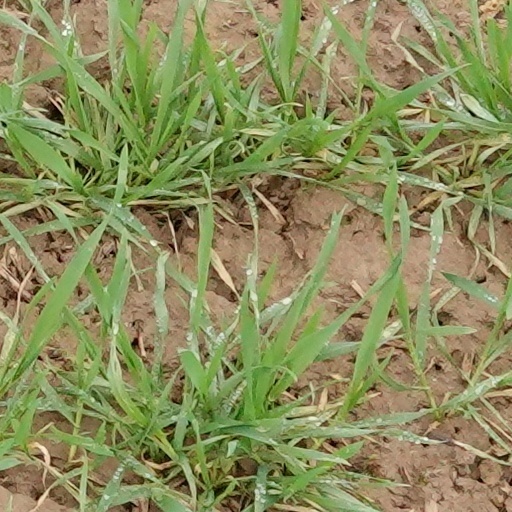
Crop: wheat